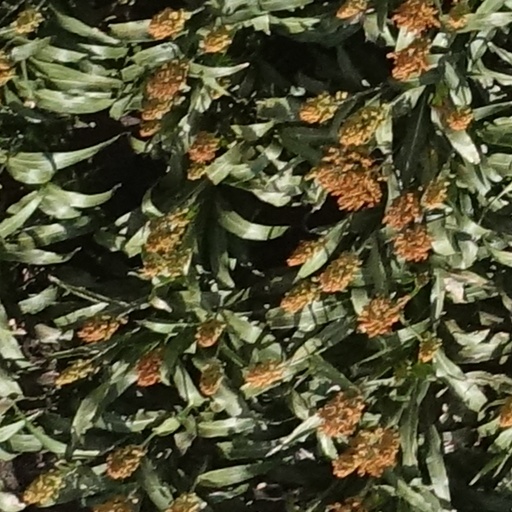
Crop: sorghum